History of the steel industry (1850–1970)

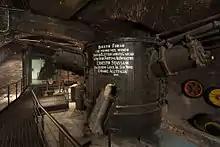
Stassano furnace exhibited at the Museo della Scienza e della Tecnologia "Leonardo da Vinci", Milan

In Italy a shortage of coal led the steel industry to specialize in the use of hydro-electrical energy, exploiting ideas pioneered by from 1898 (Stassano furnace). Despite periods of innovation (1907–14), growth (1915–18), and consolidation (1918–22), early expectations were only partly realized. Steel output in the 1920s and 1930s averaged about 2.1 million metric tons. Per capita consumption was much lower than the average of Western Europe. Electrical processes were an important substitute, yet did not improve competitiveness or reduce prices. Instead, they reinforced the dualism of the sector and initiated a vicious circle that prevented market expansion. Italy modernized its industry in the 1950s and 1960s and it grew rapidly, becoming second only to West Germany in the 1970s. Strong labour unions kept employment levels high. Troubles multiplied after 1980, however, as foreign competition became stiffer. In 1980 the largest producer Nuova Italsider [now dubbed Ilva (company) lost 746 billion lira in its inefficient operations. In the 1990s the Italian steel industry, then mostly state-owned, was largely privatised. Today the country is the world's seventh-largest steel exporter.